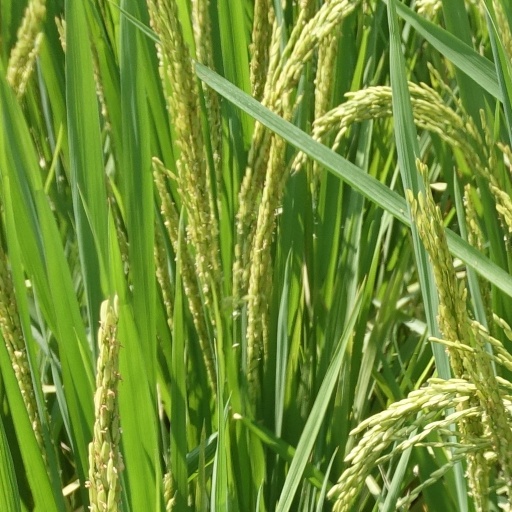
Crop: rice